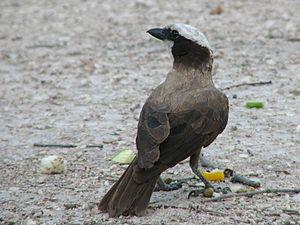
Eurocephalus est un genre de passereau constitué de deux espèces.